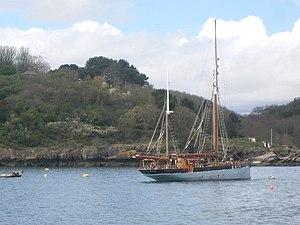
Le Vigilance of Brixham est un ancien chalutier transfprmé en voilier à gréement de ketch à voiles à corne. Sa coque, son pont et ses 2 mâts sont en bois. Son port d'attache actuel est Brixham au Royaume-Uni.